Marcin of Wrocimowice

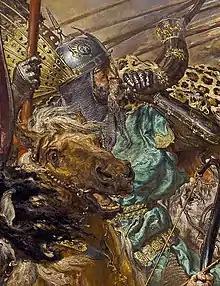
Marcin of Wrocimowice, fragment of "Battle of Grunwald" by Jan Matejko (1878)

Marcin of Wrocimowice (died 1442) was a Polish knight and diplomat from the Półkozic clan.